Từ Hoàng Thông

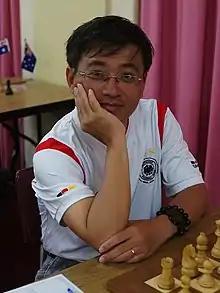
Từ Hoàng Thông at the Australasian Masters GM tournament in Melbourne 2013.

Từ Hoàng Thông (born 22 June 1972) is a Vietnamese chess player. He was awarded the title of Grandmaster by FIDE in 1999. Từ is a six-time national champion.